2010 Japanese Grand Prix

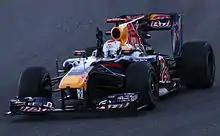
Vettel celebrating the eighth victory of his career

As Rosberg drove uphill towards the high-speed left-hand Esses on lap 48, the car's left-rear wheel detached due to a possible hub failure, causing him to strike the turn five tyre wall at approximately . Rosberg was unhurt since his car remained upright. On the following lap, Kobayashi overtook Barrichello for eighth braking for the hairpin. He then passed teammate Heidfeld into the hairpin for seventh on the 50th lap. At the front, Vettel finished first to achieve his third victory of the season and the eighth of his career in a time of 1 hour, 30 minutes and 27.323 seconds at an average speed of . Webber followed 0.905 seconds later in second and set the race's fastest lap at 1 minute, 33.474 seconds on the final lap. Alonso took third with McLaren's Button and Hamilton fourth and fifth. Schumacher achieved his best result since the five months earlier in sixth. The last of the drivers who scored points were Kobayashi, Heidfeld, Barrichello and Buemi in seventh through tenth. Alguersuari, Kovalainen, Trulli made up positions 11th to 13th. Glock, 14th, held off Senna in 15th, who had brake issues preventing him from passing. Yamamoto, slowed by a drop in fuel pressure, and Rosberg were the last two classified finishers.